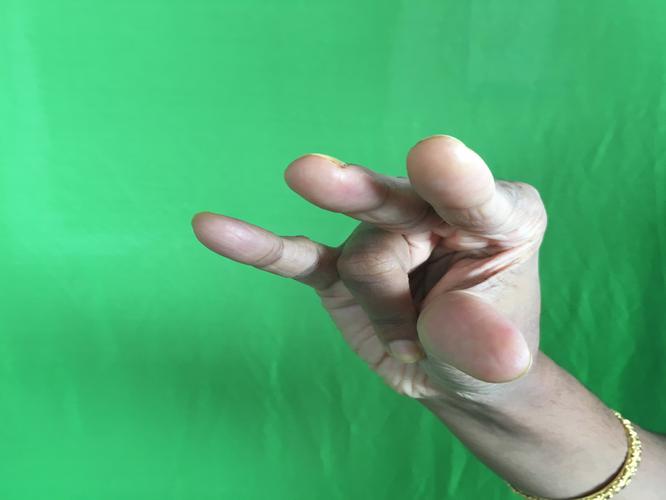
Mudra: Kangulam
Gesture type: single_hand